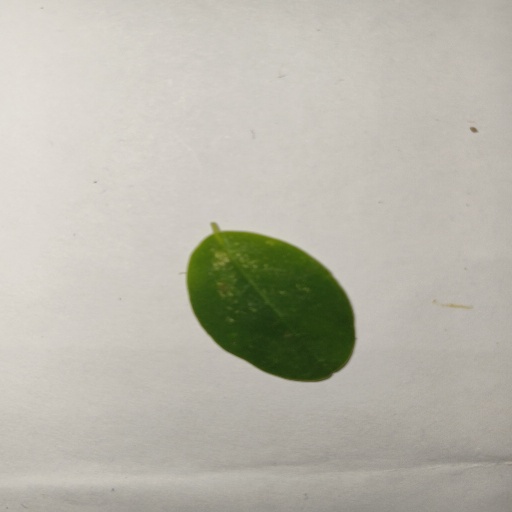
Species: Sojina
Leaf condition: Healthy Leaf